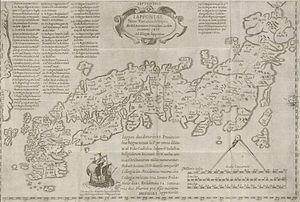
António Francisco Cardim, né vers 1596 à Viana do Alentejo et mort le 30 avril 1659 à Macau, est un prêtre jésuite portugais, missionnaire en Extrême-Orient, et l'un des auteurs du XVIIᵉ siècle qui ont rapporté les événements relatifs aux pères de la Compagnie de Jésus en Chine et au Japon.